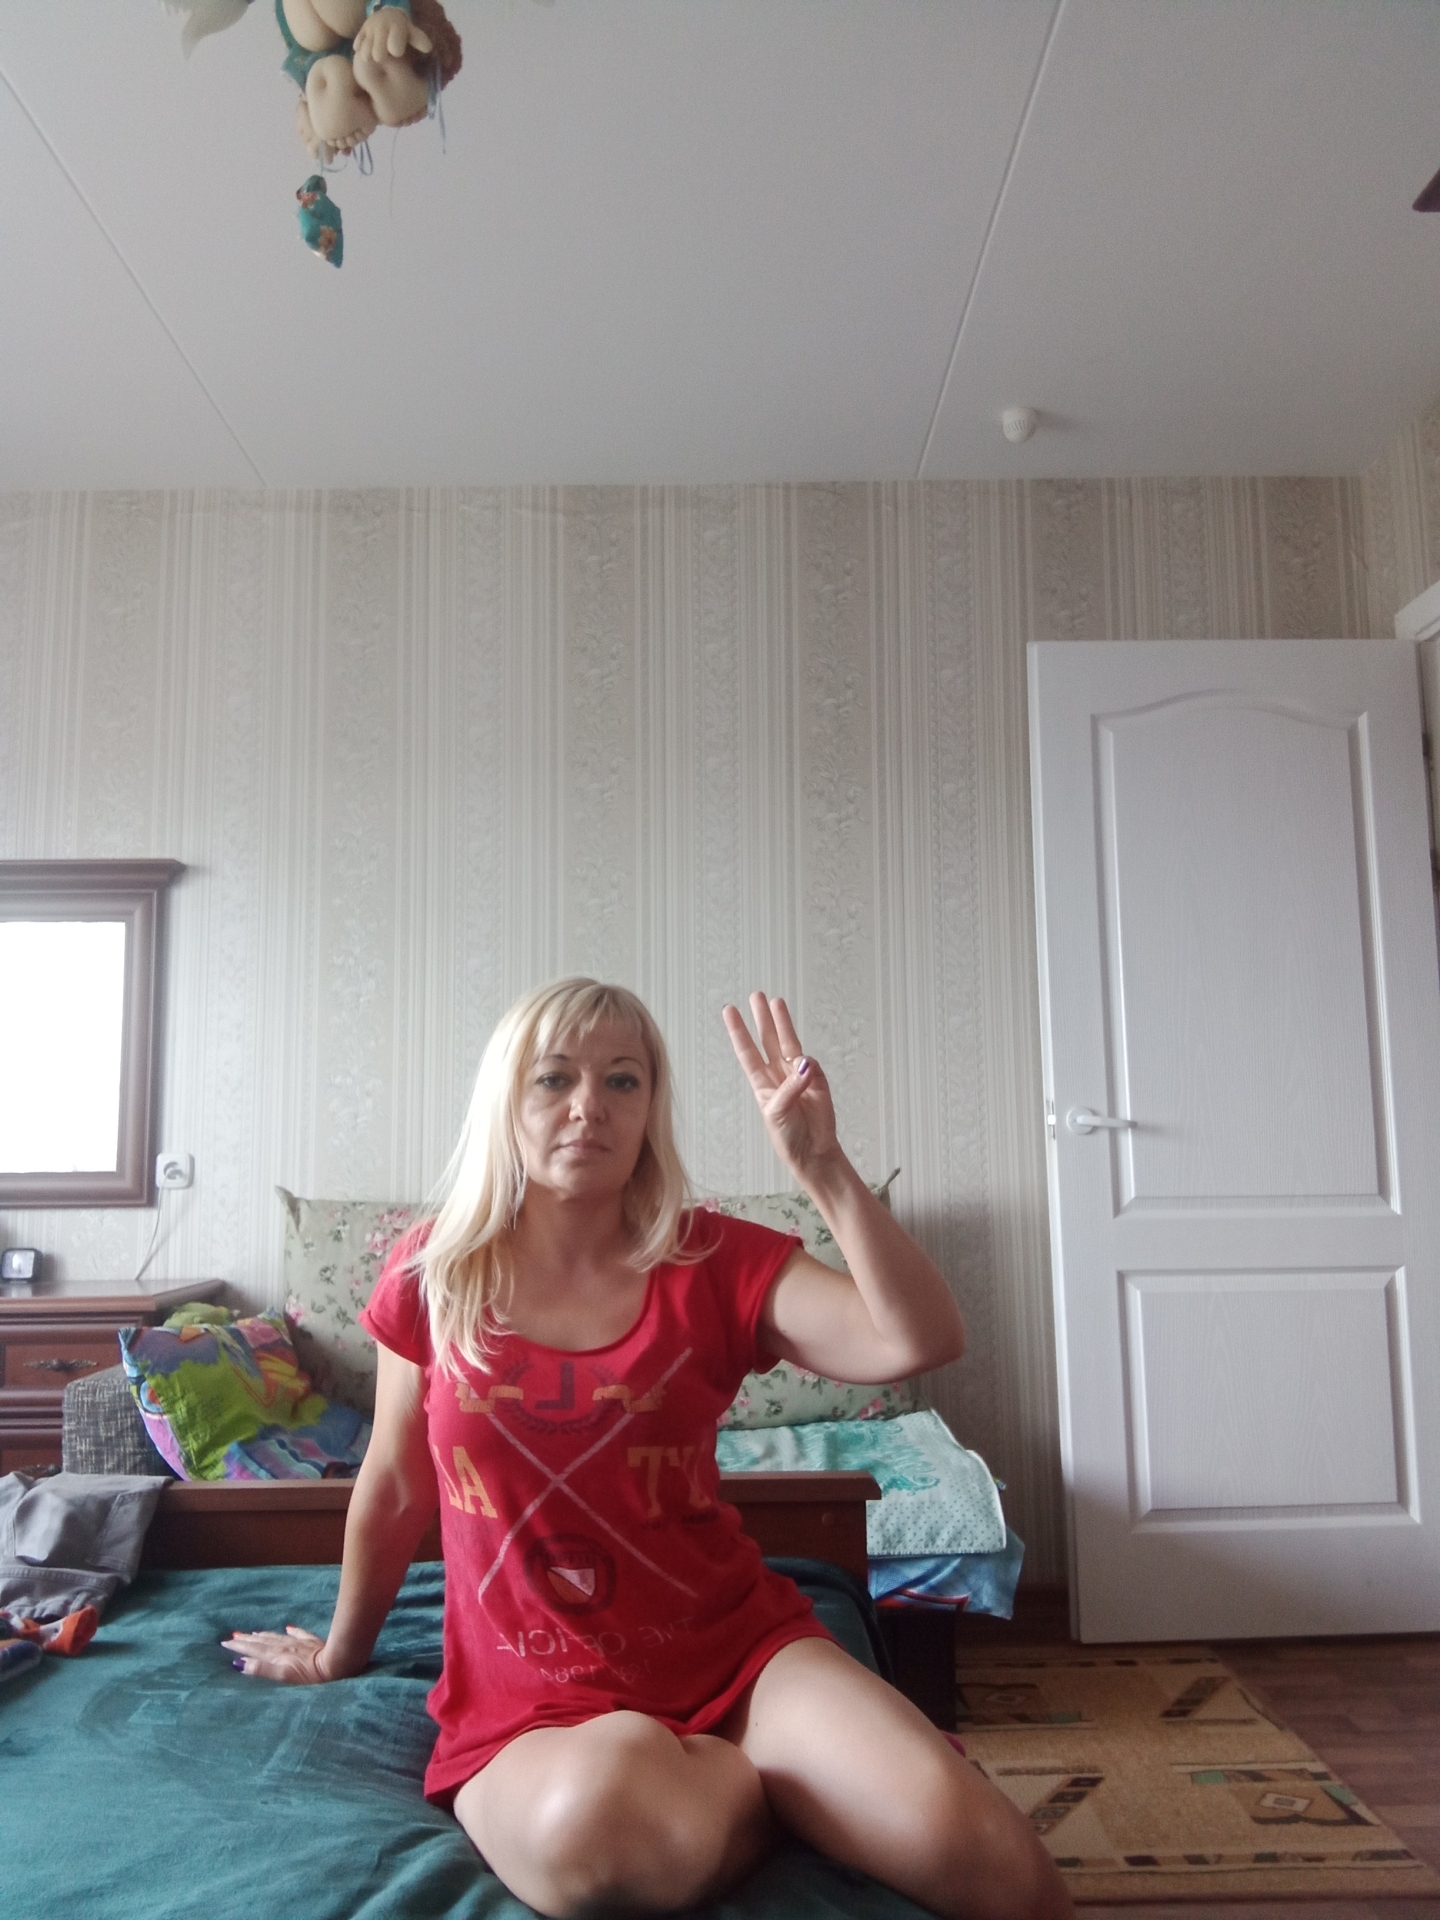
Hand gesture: three